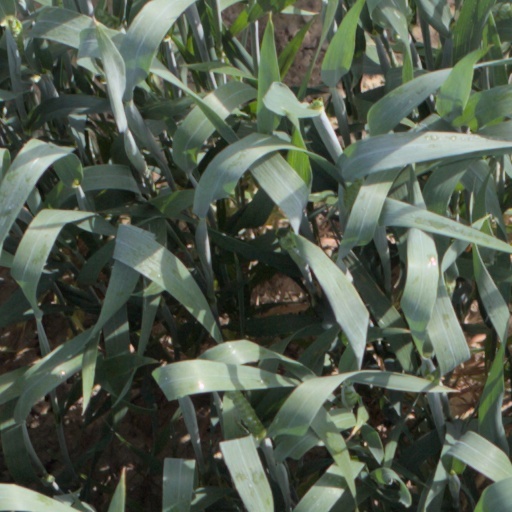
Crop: wheat